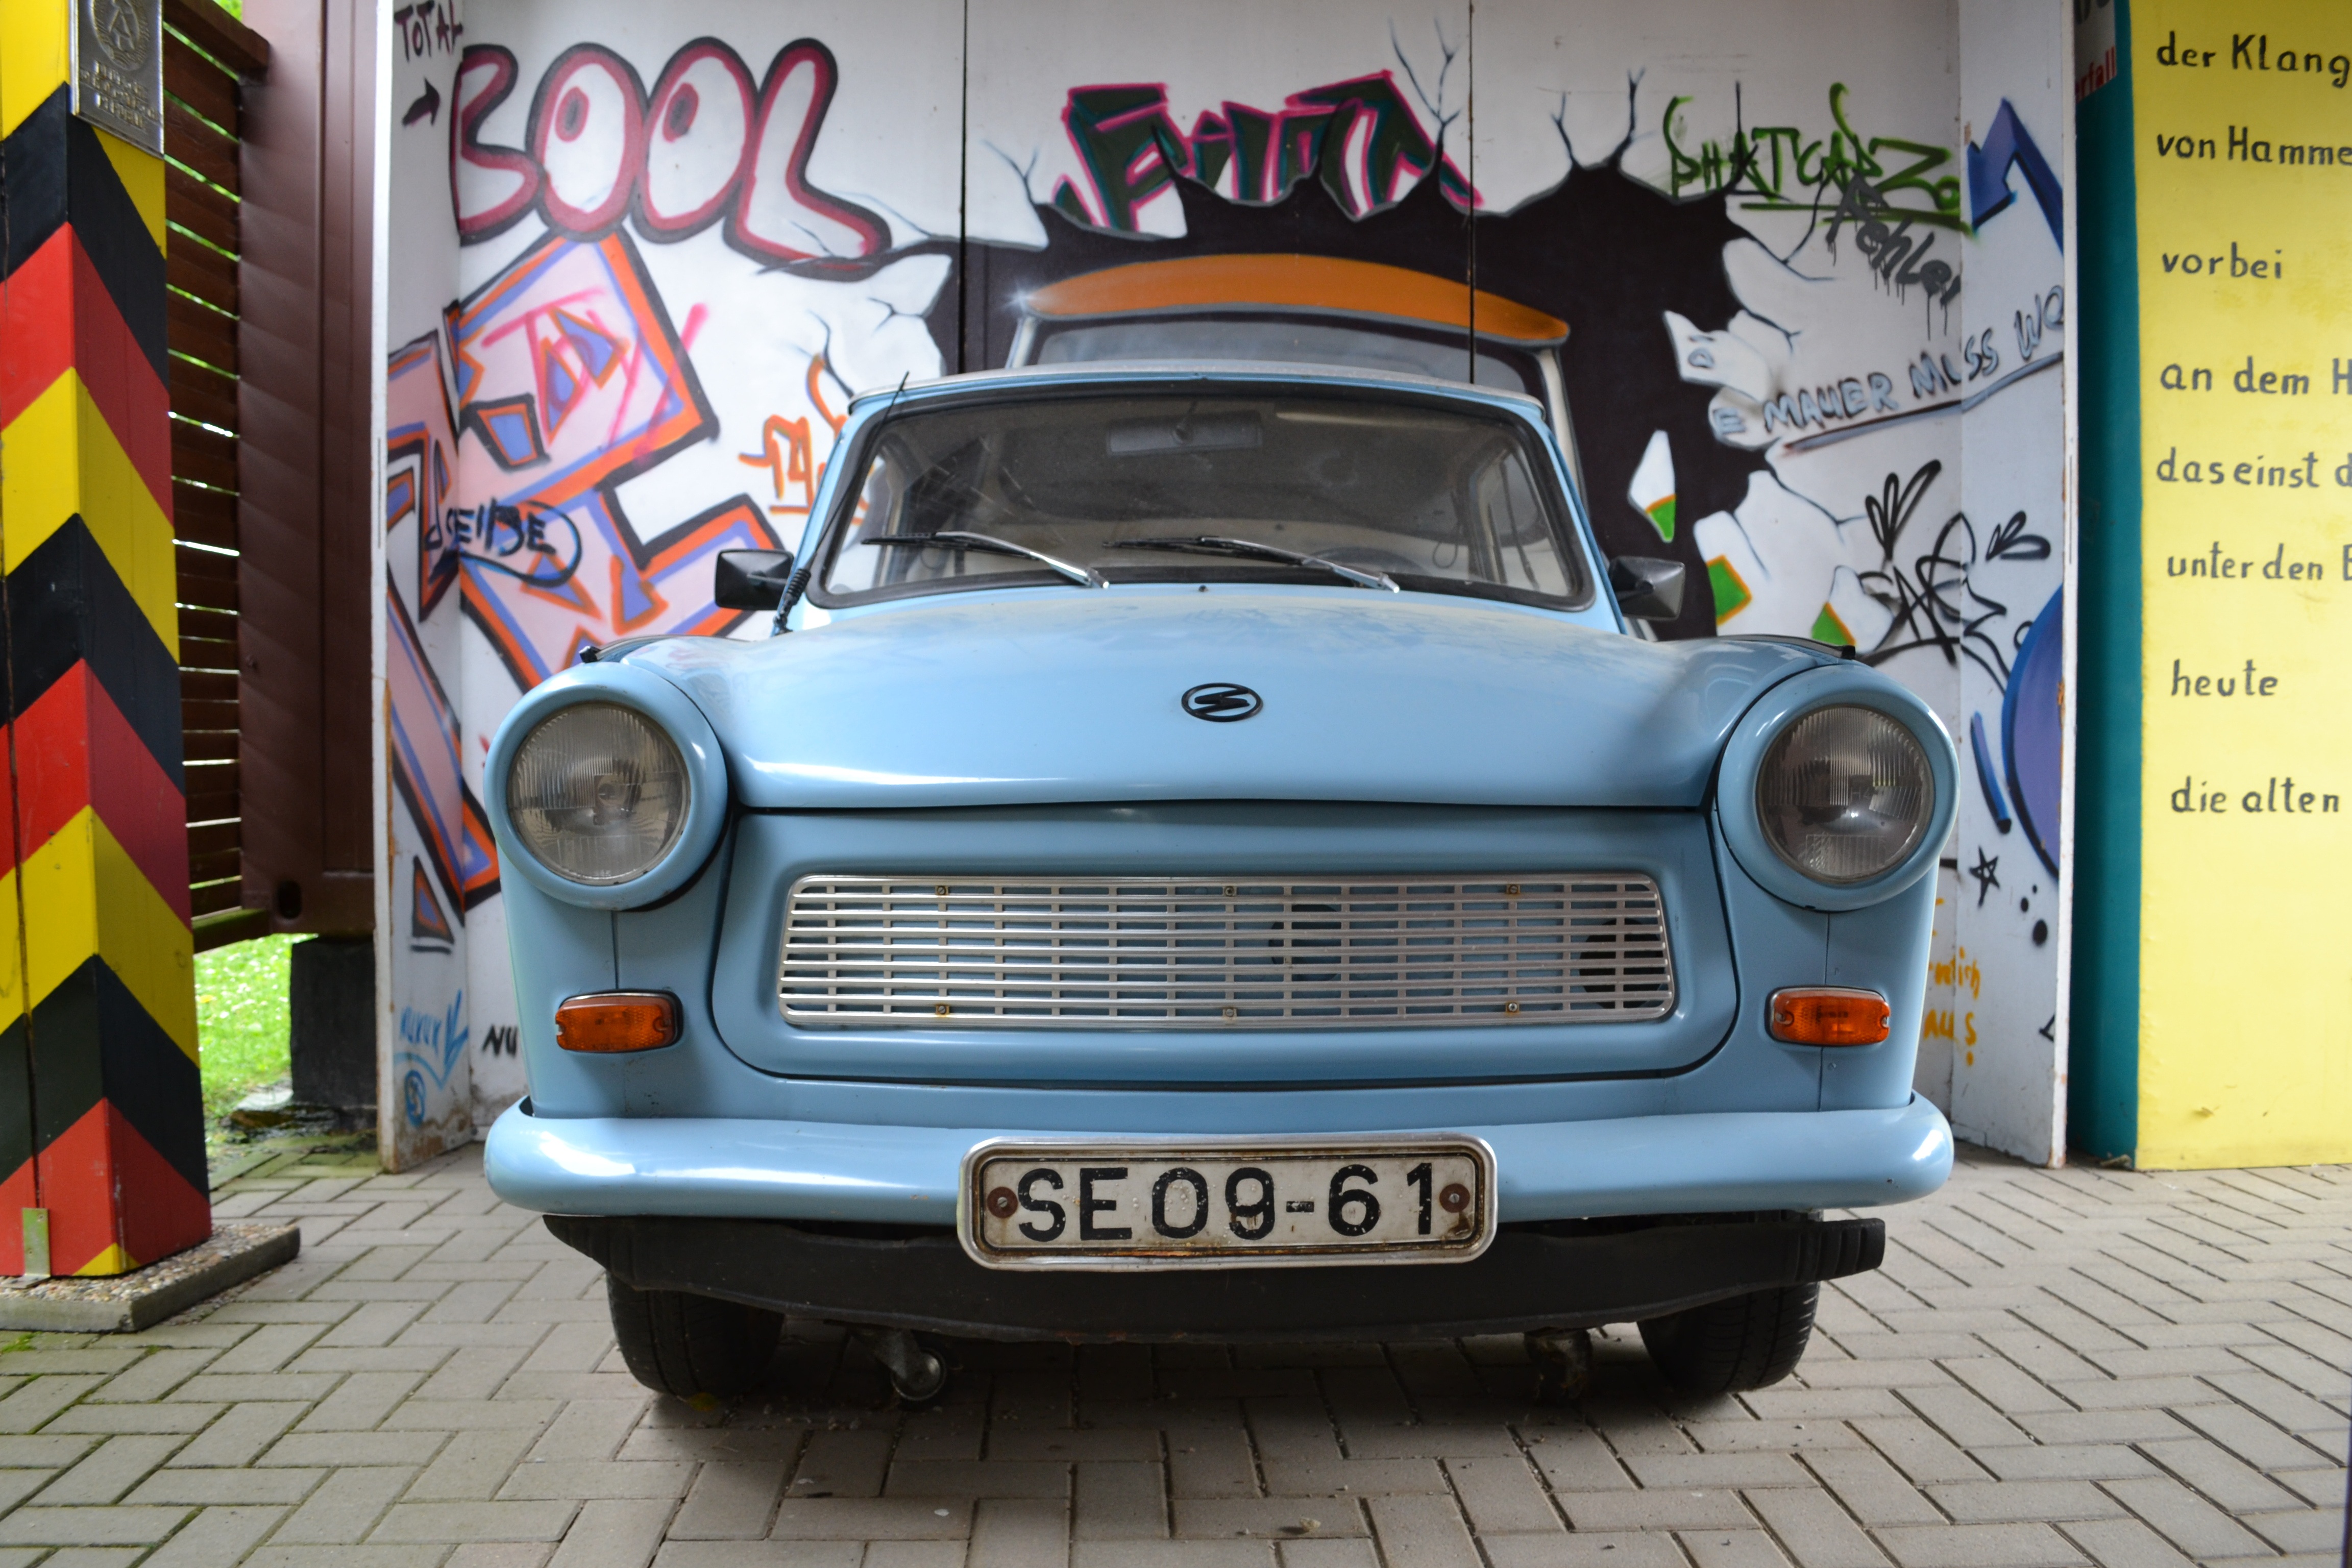
car, old, wall, vehicle, auto, classic car, sports car, satellite, motor vehicle, vintage car, sedan, oldtimer, history, classic, historically, ddr, trabi, antique car, light blue, east germany, eastern bloc, german democratic republic, land vehicle, automobile make, automotive exterior, compact car, automotive design